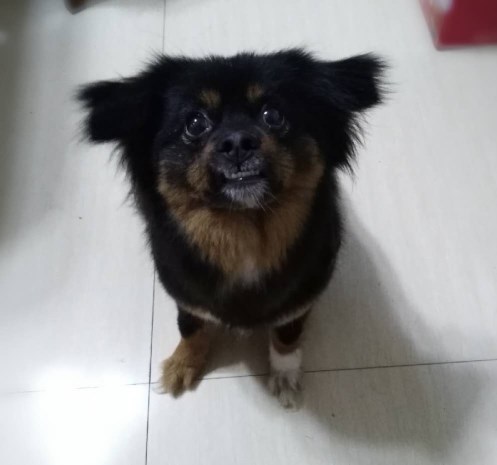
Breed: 806-n000129-papillon